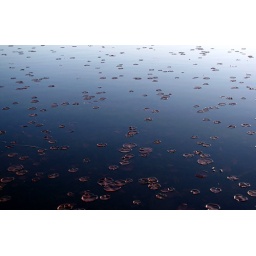
dead lilly pads pepper the water at lake artemsia in college park